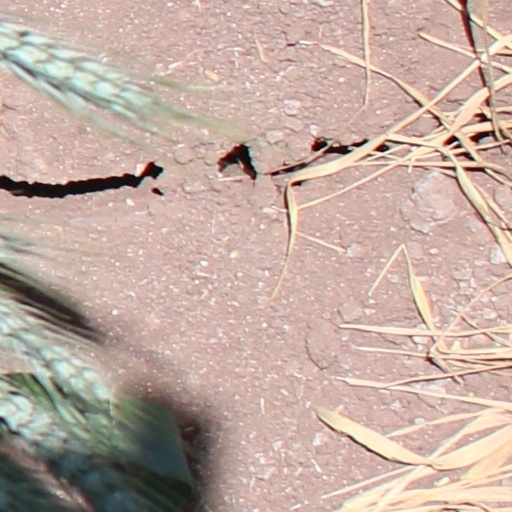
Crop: wheat